History of Hull City A.F.C.

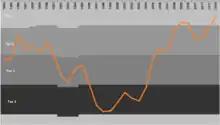
Graph showing Hull City A.F.C's progress through the English Football League System 1983–1984 to 2012–13 (last position shown: 9 May 2013, 2nd in the Football League Championship)

The successful stint at Hull City saw Peter Taylor's name linked with the Charlton Athletic manager's job before it was given to Iain Dowie. On 13 June 2006, Peter Taylor left Hull to take up the job vacated by Dowie at Crystal Palace, a club at which he had enjoyed considerable success as a player. Phil Parkinson was confirmed as his replacement on 29 June 2006, with Hull paying Colchester (with whom Parkinson was still under contract) £400,000 compensation. Phil Brown, who had recently departed his job as manager of Derby County, joined the club as Parkinson's assistant.